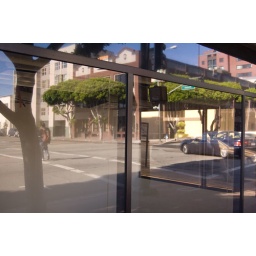
Reflection in office building near the Embarcadero